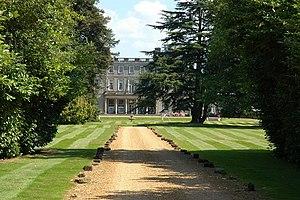
Andrew Archer, 2ᵉ baron Archer, est un homme politique britannique whig du XVIIIe siècle, titré l'Hon. Andrew Archer entre 1747 et 1768.
Thomas Archer, 1ᵉʳ baron Archer est un membre du Parlement anglais qui est créé baron Archer en 1747.